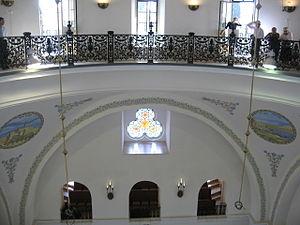
Vieille ville de Jérusalem - Synagogue Hourva reconstruite, et inaugurée les 14 et 15 mars 2010 - le mur ouest avec la galerie des femmes.
La synagogue Hourva hébreu : בית הכנסת החורבה Beit ha-Knesset ha-Hourva, « la synagogue de la ruine », aussi connue sous le nom de Hourvat Rabbi Yehouda he-Hassid, située dans le quartier juif de la vieille ville de Jérusalem, était le site de la principale synagogue ashkénaze jusqu'en 1948.